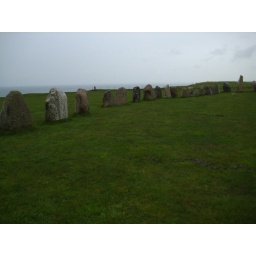
the stones were in the shape of a ship